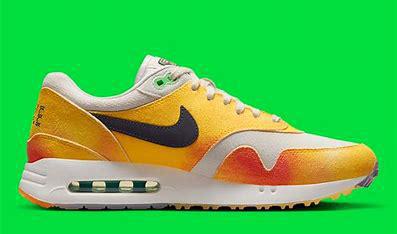
Brand: Nike
Model: Air Max 1 G